Rancho Rinconada, Cupertino, California

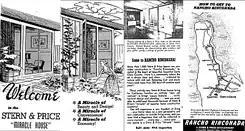

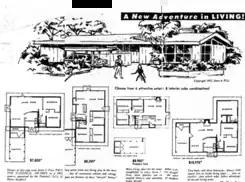
Original flyer for the neighborhood showing typical floorplans

The homes in Rancho Rinconada were originally low-cost, single-story houses built in the 1950s by builders Stern & Price. These ranch houses or "ranchos" were designed by architect Cliff May and marketed under the name "Miracle House", while their landscapes were designed by landscape architect Douglas Baylis. Similar projects were later undertaken in Palo Alto and Long Beach.